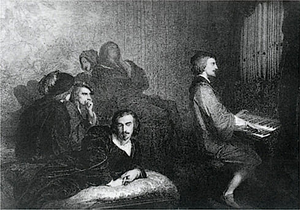
L'Après-dînée à Ornans est une huile sur toile de grande dimension peinte en 1849 par Gustave Courbet. Elle est conservée au palais des beaux-arts de Lille.